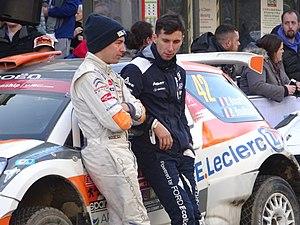
Yoann Bonato, né le 13 mai 1983 à Saint-Martin-d'Hères, est un pilote de rallye français.